Naruto season 4

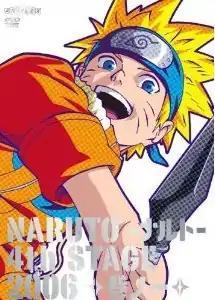
The first Japanese DVD volume cover of the fourth season

The fourth season of the "Naruto" anime television series, labelled as the "4th Stage" in the Japanese DVD release, is directed by Hayato Date, and produced by Studio Pierrot and TV Tokyo. Based on Masashi Kishimoto's manga series, the season follows Naruto Uzumaki and his friends assigning on other missions after the failed mission to prevent Sasuke Uchiha join up with Orochimaru. The episodes aired on TV Tokyo in Japan from July 6, 2005 to May 3, 2006.